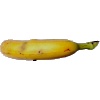
Label: Banana Lady Finger 1